Andrzej Stanisław Załuski

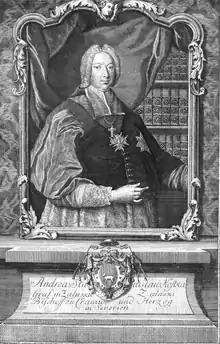
Andrzej Stanisław Załuski

Andrzej Stanisław Kostka Załuski (2 December 1695 – 16 December 1758) was a priest (bishop) in the Polish–Lithuanian Commonwealth.